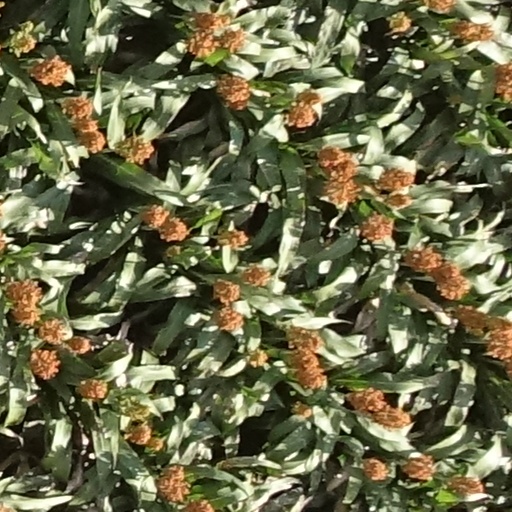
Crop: sorghum